Frederick Selous

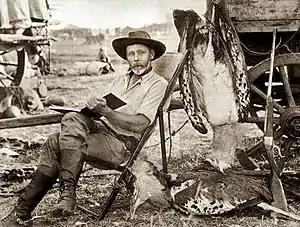
Selous, a gentleman's portrait on African safari, with two shots Kori bustards and his Holland and Woodward patent rifle. The 1890s.

In 1909–1910, Selous accompanied American ex-president Roosevelt in his famous African safari. Contrary to popular belief, Selous did not lead Roosevelt's 1909 expedition to British East Africa, the Congo, and Egypt. While Selous was a member of this expedition from time to time and helped organize the safari's logistics, the excursion was in fact led by R. J. Cunninghame. Roosevelt wrote of Selous: